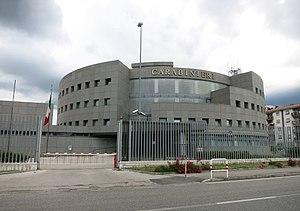
Manfredi Nicoletti, né le 16 juin 1930 à Rieti dans la province du même nom dans le Latium et mort le 29 octobre 2017 à Rome, est un architecte italien.